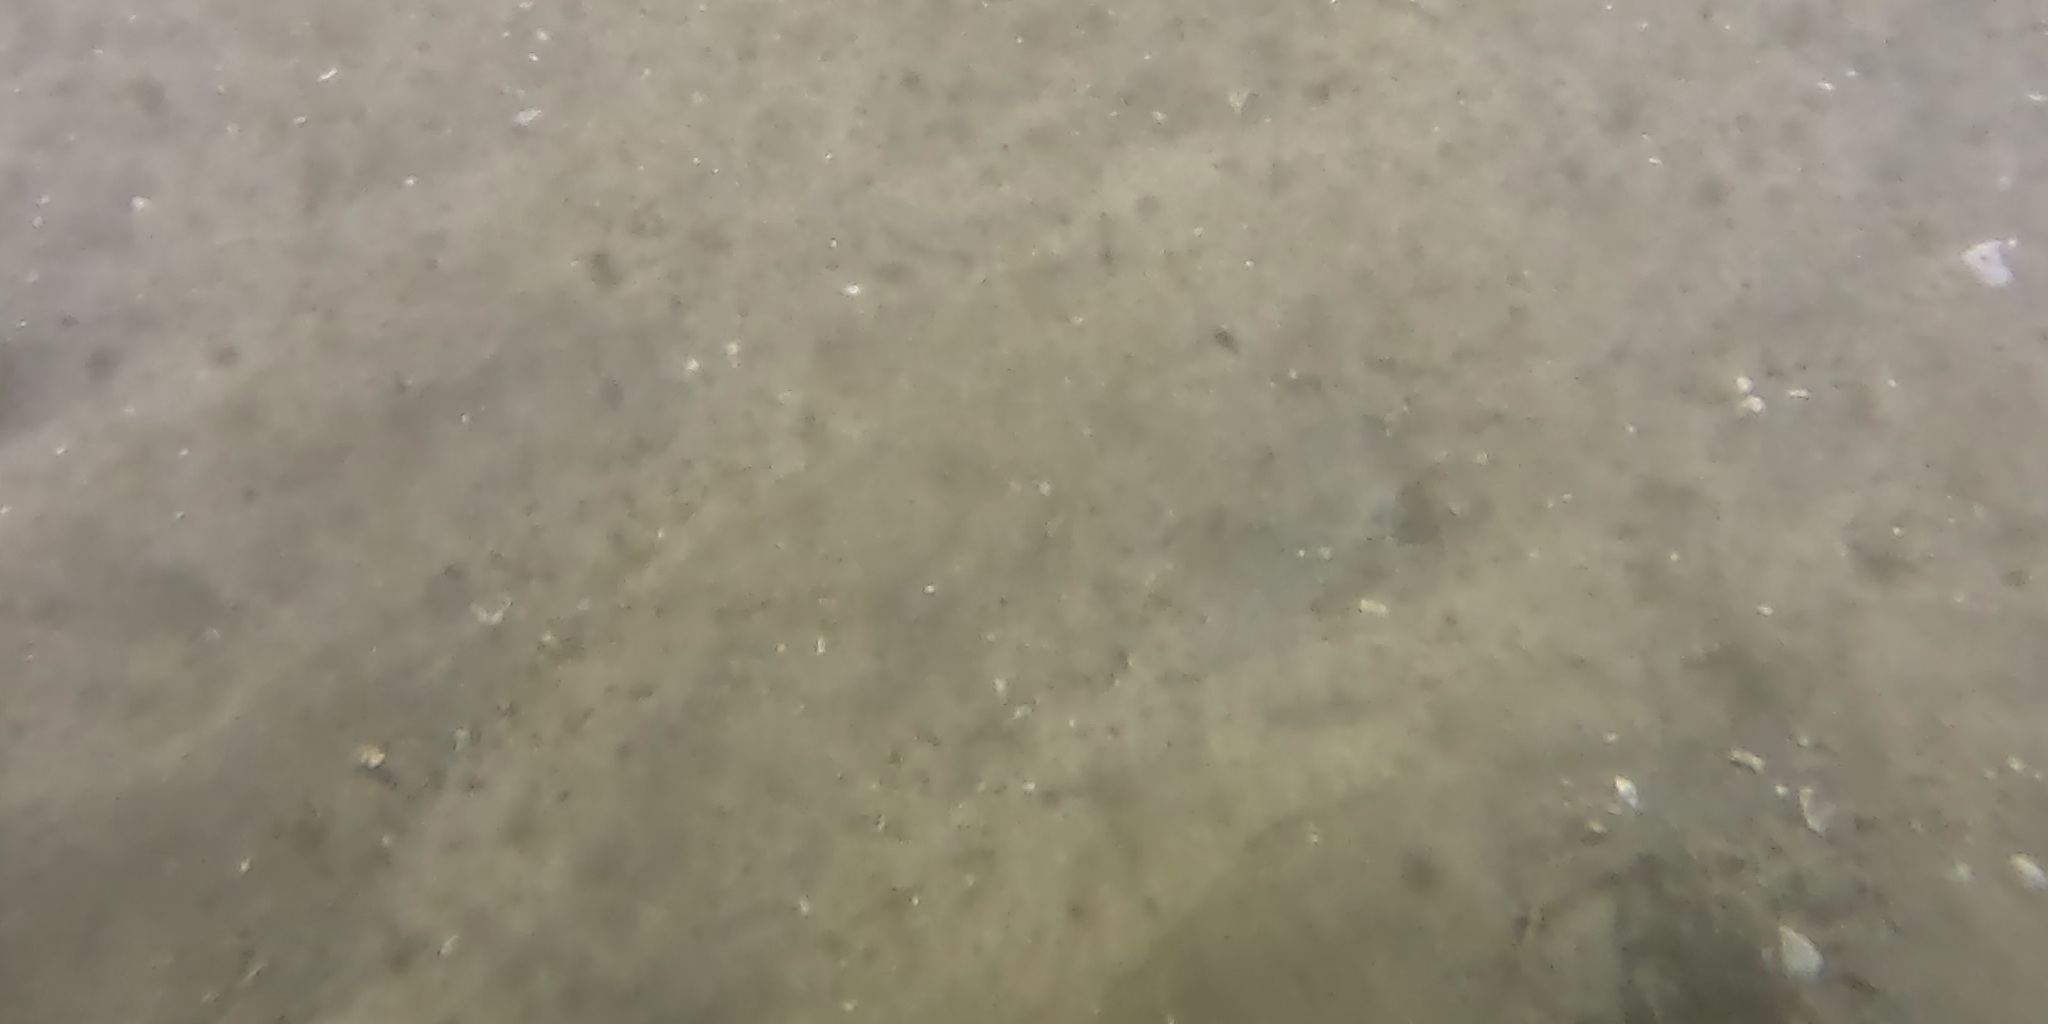
Seabed habitat: sand